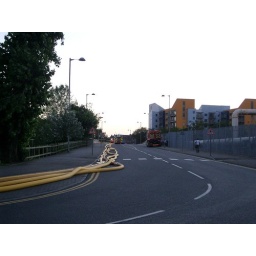
Hoses leading from the makeshift pump station on a bridge over the river lee, leading to the smouldering warehouse.